The Marshmallow Overcoat

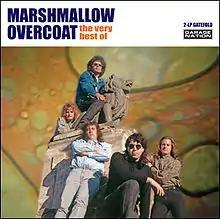
Cover image to The Marshmallow Overcoat's 2-LP "The Very Best Of" (2014)

The Marshmallow Overcoat is an American garage rock band, formed in Tucson, Arizona, in 1986 by lead singer Timothy Gassen under his "Randy Love" persona. They are considered an essential part of the paisley/neo-psychedelia bands that formed the 1980s.